AgustaWestland AW139

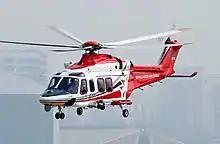
AW139 helicopter of Bangladesh Air Force

Qatar-based firm Gulf Helicopters has become one of the largest AW139 operators worldwide, first ordering the type in 2007 for offshore transport duties. It has since become an authorized service center and training center for the AW139. Malaysian operator Weststar Aviation is the biggest operator of the AW139 in the Asia Pacific region. By February 2014, the company had ordered 34 helicopters. Since taking delivery of their first AW139 in December 2010, Weststar has typically employed the type in support of offshore oil and gas operations.